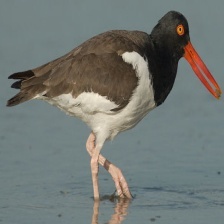
Species: OYSTER CATCHER
Scientific name: HAEMATOPUS
ImageNet parent category: oystercatcher